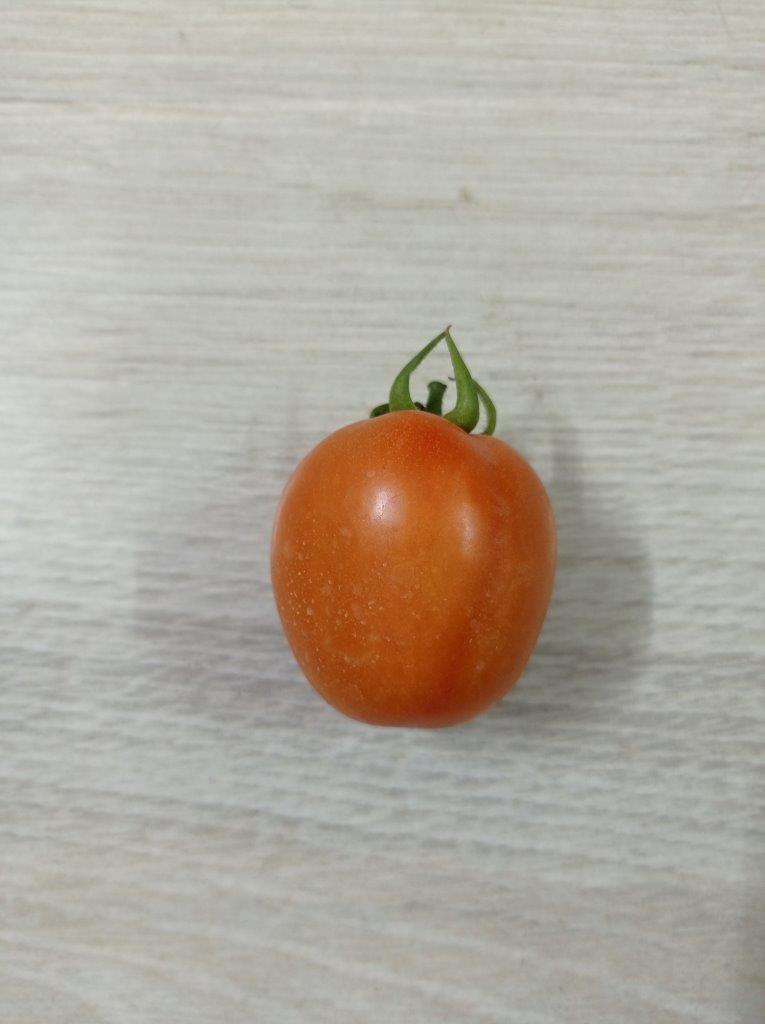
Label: Fresh